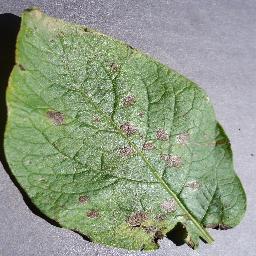
Label: Potato___Early_blight